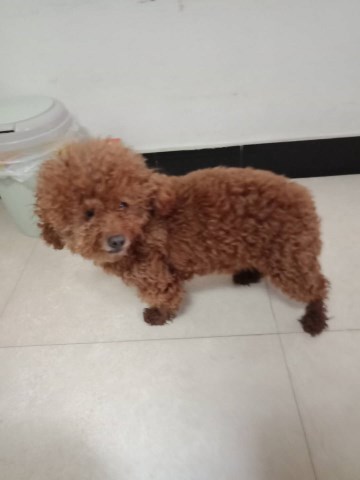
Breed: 7449-n000128-teddy